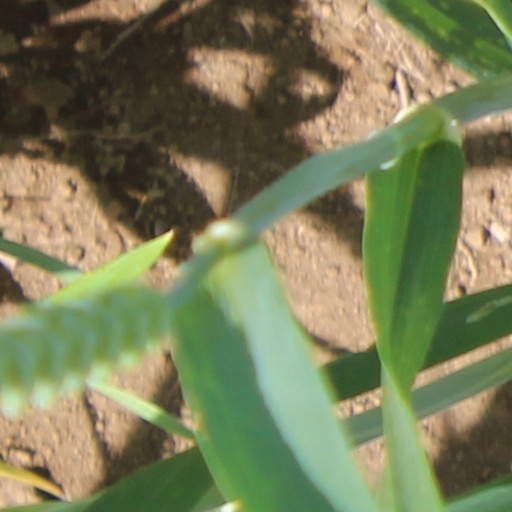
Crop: wheat